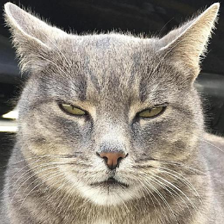
Label: animals